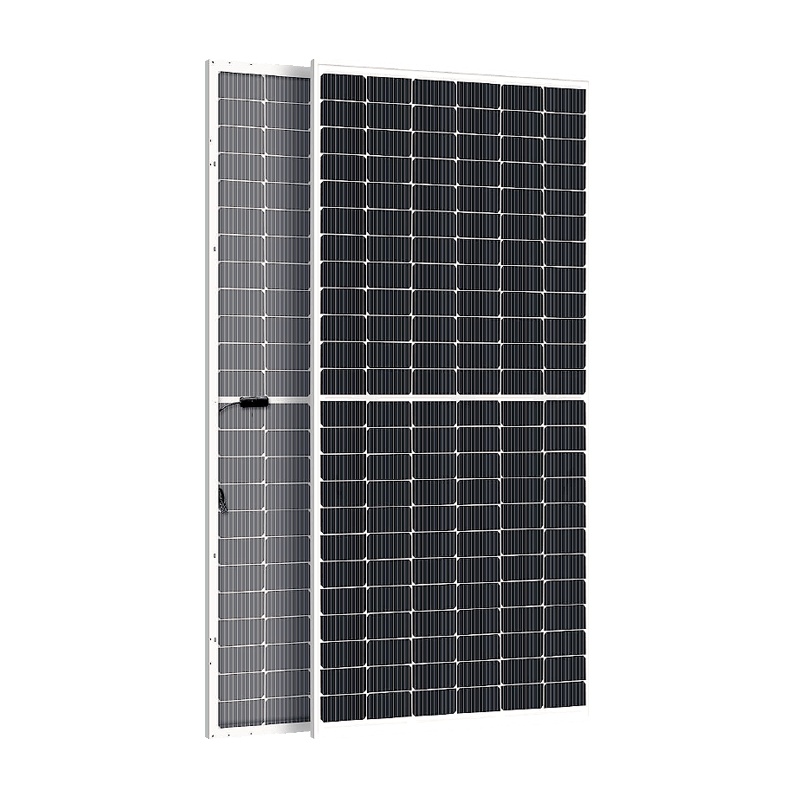
NBS Energy Group Co., Ltd. - Solarmodul - NB144M-M10P-A(540~560) NB144M-M10P-A545 - Art. 209563
Brand: NBS Energy Group Co., Ltd.
Category: Hardware > Power & Electrical Supplies > Solar Panels > Monocrystalline Solar Panels